Tomorrowland (Disney Parks)

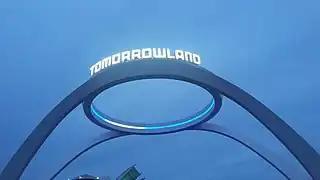
Tomorrowland's new entrance sign

The new Tomorrowland went through a drastic change in 1994. It now resembles Tomorrowland from Disneyland in California slightly, but with more color. Many of the attractions changed. Some classic Tomorrowland attractions that have closed in Disneyland still live on at the Magic Kingdom, including the Tomorrowland Transit Authority PeopleMover (renamed in 2022 to PeopleMover) and the Carousel of Progress, which was moved from Disneyland to Walt Disney World in 1975. A portion of Walt Disney's model display of the Experimental Prototype Community of Tomorrow, the first incarnation of what would become Epcot, is also used as a display visible only from the PeopleMover.